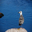
Label: bird